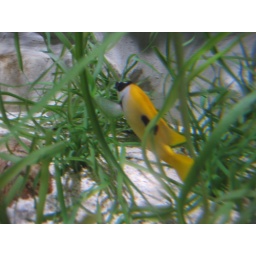
Something yellow in the grass